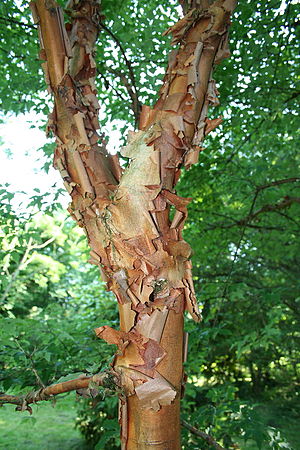
Papirbarkløn / Voksested
Papirbarkløn (Acer griseum).
Papirbarkløn, også skrevet Papirbark-Løn, er et lille, løvfældende træ med en slank og kuplet vækst og en afskallende bark.